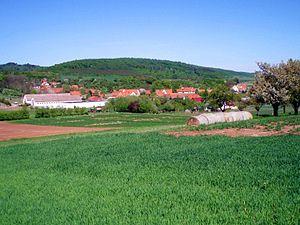
Südharz est une commune du Land de Saxe-Anhalt située dans l'arrondissement de Mansfeld-Harz-du-Sud.